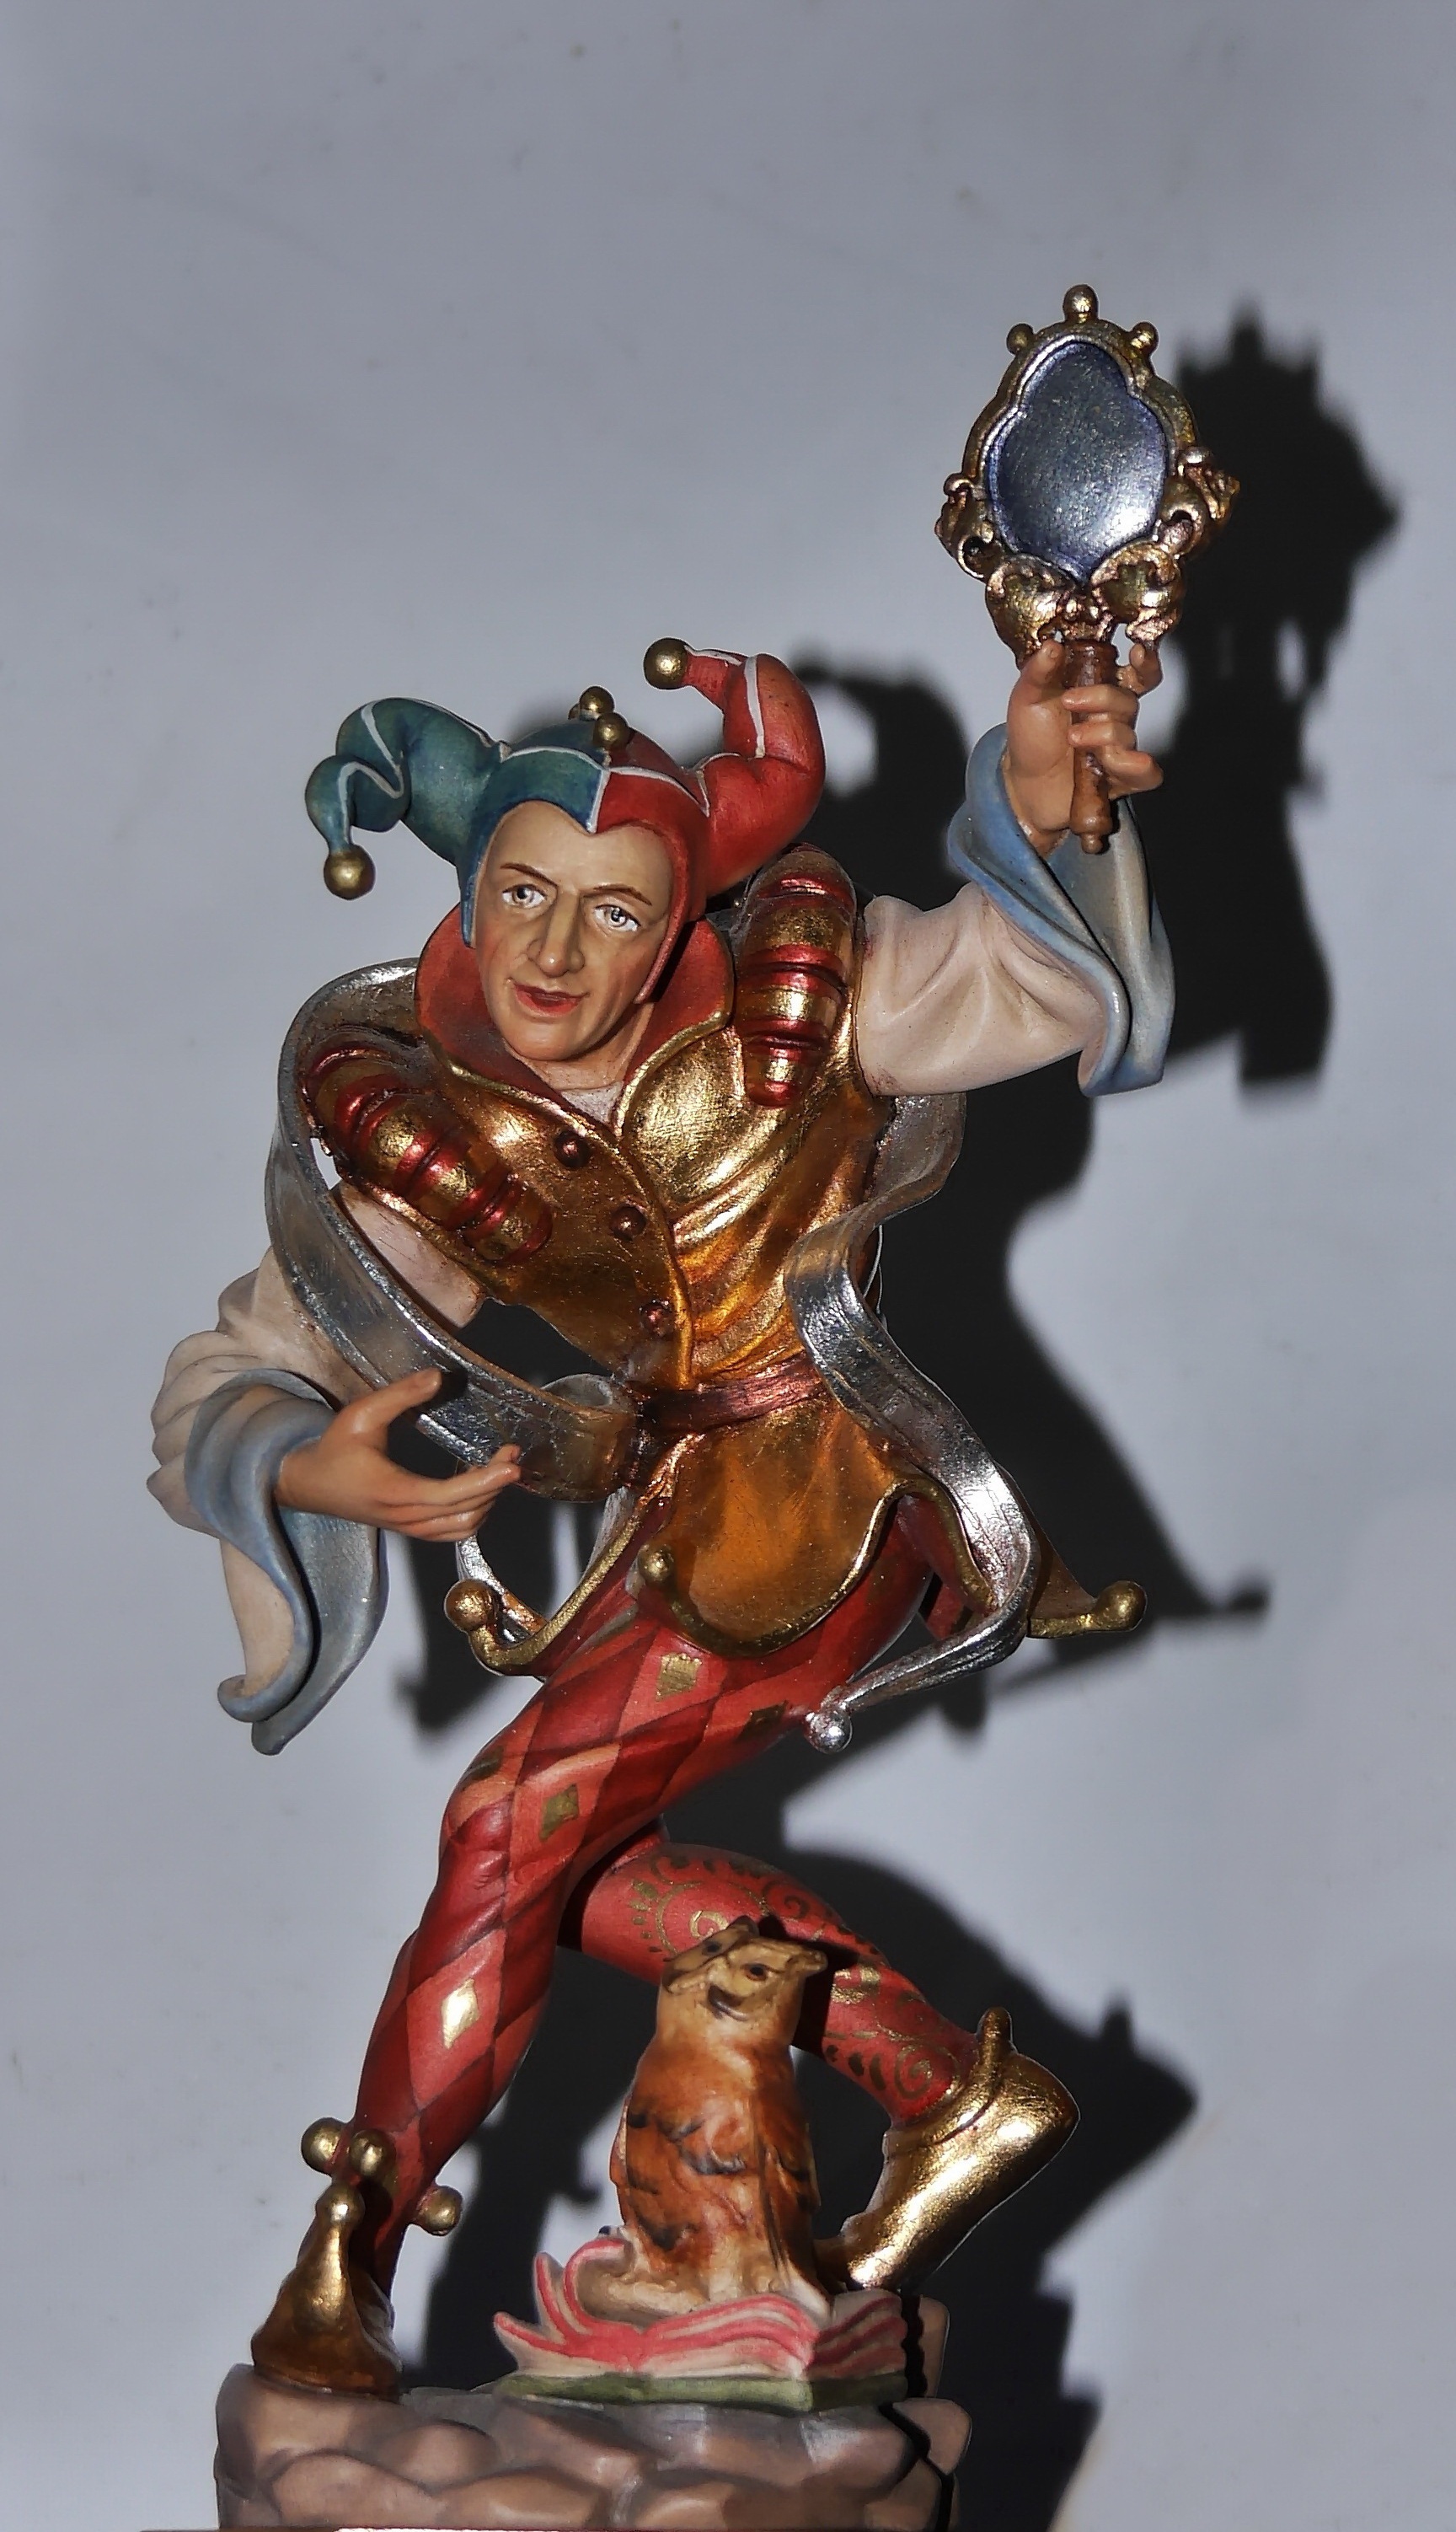
statue, toy, miniature, figurine, action figure, morikent nnzer, sun dancer, erasmus grasser, morris dancers, commissar